Meyer locomotive

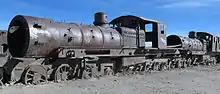
The derelict remains of two Kitson-Meyer locomotives in the "Locomotive Graveyard", Uyuni, Bolivia.

One Kitson-Meyer locomotive known to survive sits in a rather poor state of preservation in Taltal, an old nitrate port town in the Antofagasta Region of Chile. It is parked in front of two old passenger coaches from the nitrate railway at coordinates . Three Kitson Meyers of the Transandine Railways also have survived, one in Argentina (Tafi Viejo; as of 2013 in derelict condition) and two in Chile (#3348 at Los Andes station workshop, seen under restoration on 8-Sep-2013 and Serial #4664 Operating #3349 at the Museo Ferroviario de Santiago, Parque Quinta Normal, Santiago de Chile, in cosmetically restored condition). There are also six very derelict locos in the "Locomotive Graveyard" at Uyuni, Bolivia (October 2013).